Saudia

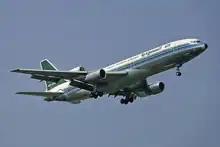
Saudia Lockheed L-1011 in 1985

Saudia was the main sponsor of the Williams Formula One team from 1977 to 1984. During this period Williams won the Constructors' Championship twice ( and ), and two Williams drivers won the Drivers' Championship: Alan Jones in and Keke Rosberg in .